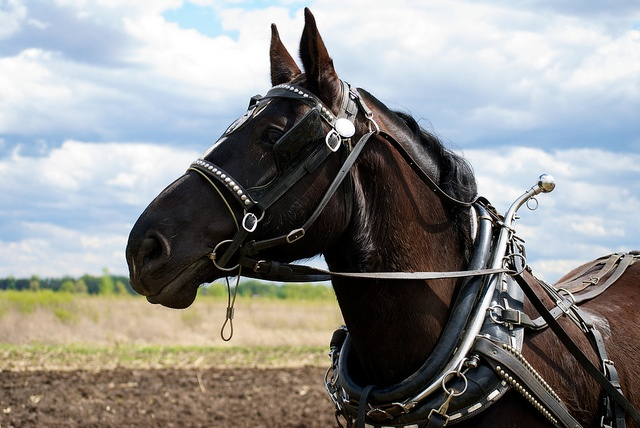
A bridled horse with the sky and grass in the background.
A horse with harness is standing in a field.
A black horse in a full harness looking at something.
A pretty horse is dressed up with bridles.
There is a horse standing in a field